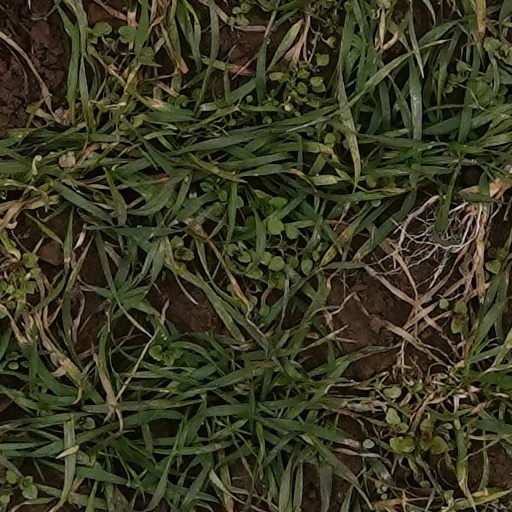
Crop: wheat